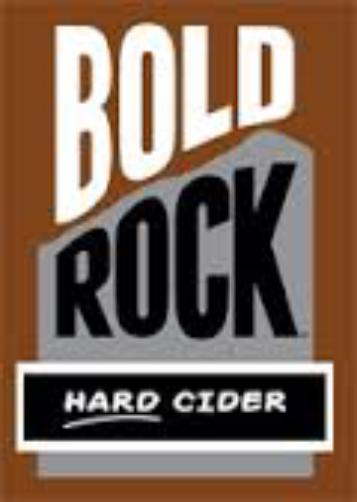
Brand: Bold Rock Hard Cider
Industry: Food